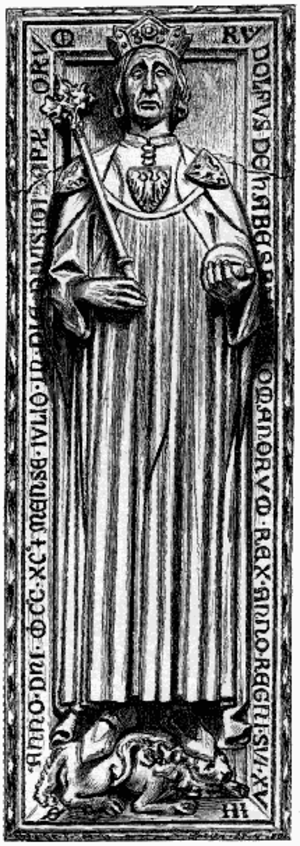
Niederösterreich / Historie / Middelalder
Rudolf af Habsburg
Niederösterreich er en delstat i Østrig. Den grænser mod Tjekkiet i nord, Slovakiet i nordøst, Burgenland i sydøst, Steiermark i syd og Oberösterreich i vest. Desuden omkranser den Wien.